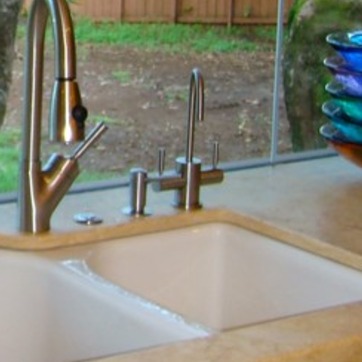
Material: metal